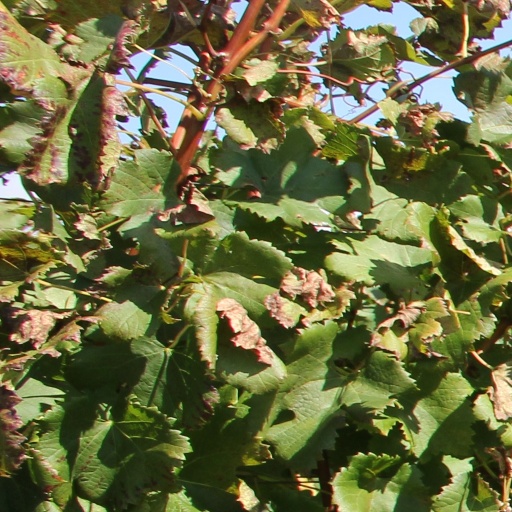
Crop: grape